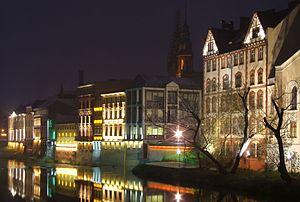
Opole de nuit"